Protection of Young Persons Act (Germany)

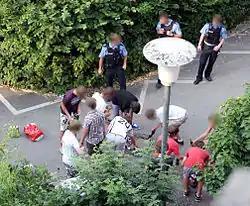
Police operation in Bensheim, Hesse. Several minors have to dispose of illegally-obtained alcohol.

Contrary to the former "Polizeiverordnung zum Schutze der Jugend", the "Jugendschutzgesetz" does not penalize children and young people but rather the responsible adult failing to enforce the provisions of the law. All licensed premises and operators of events have to place a clearly-legible copy of the act at the premises or place of event.